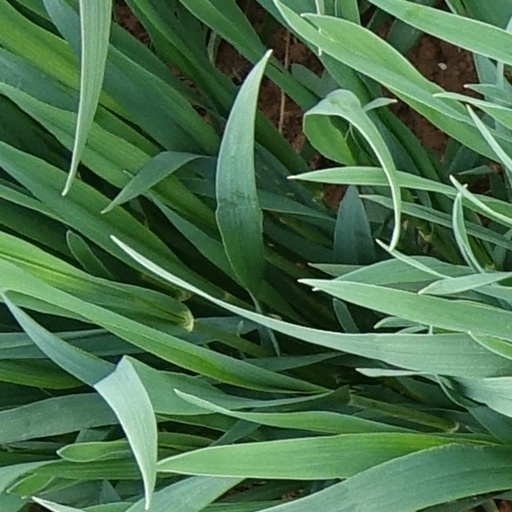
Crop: wheat